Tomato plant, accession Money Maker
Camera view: bottom (45 deg); turntable rotation: 30 degrees
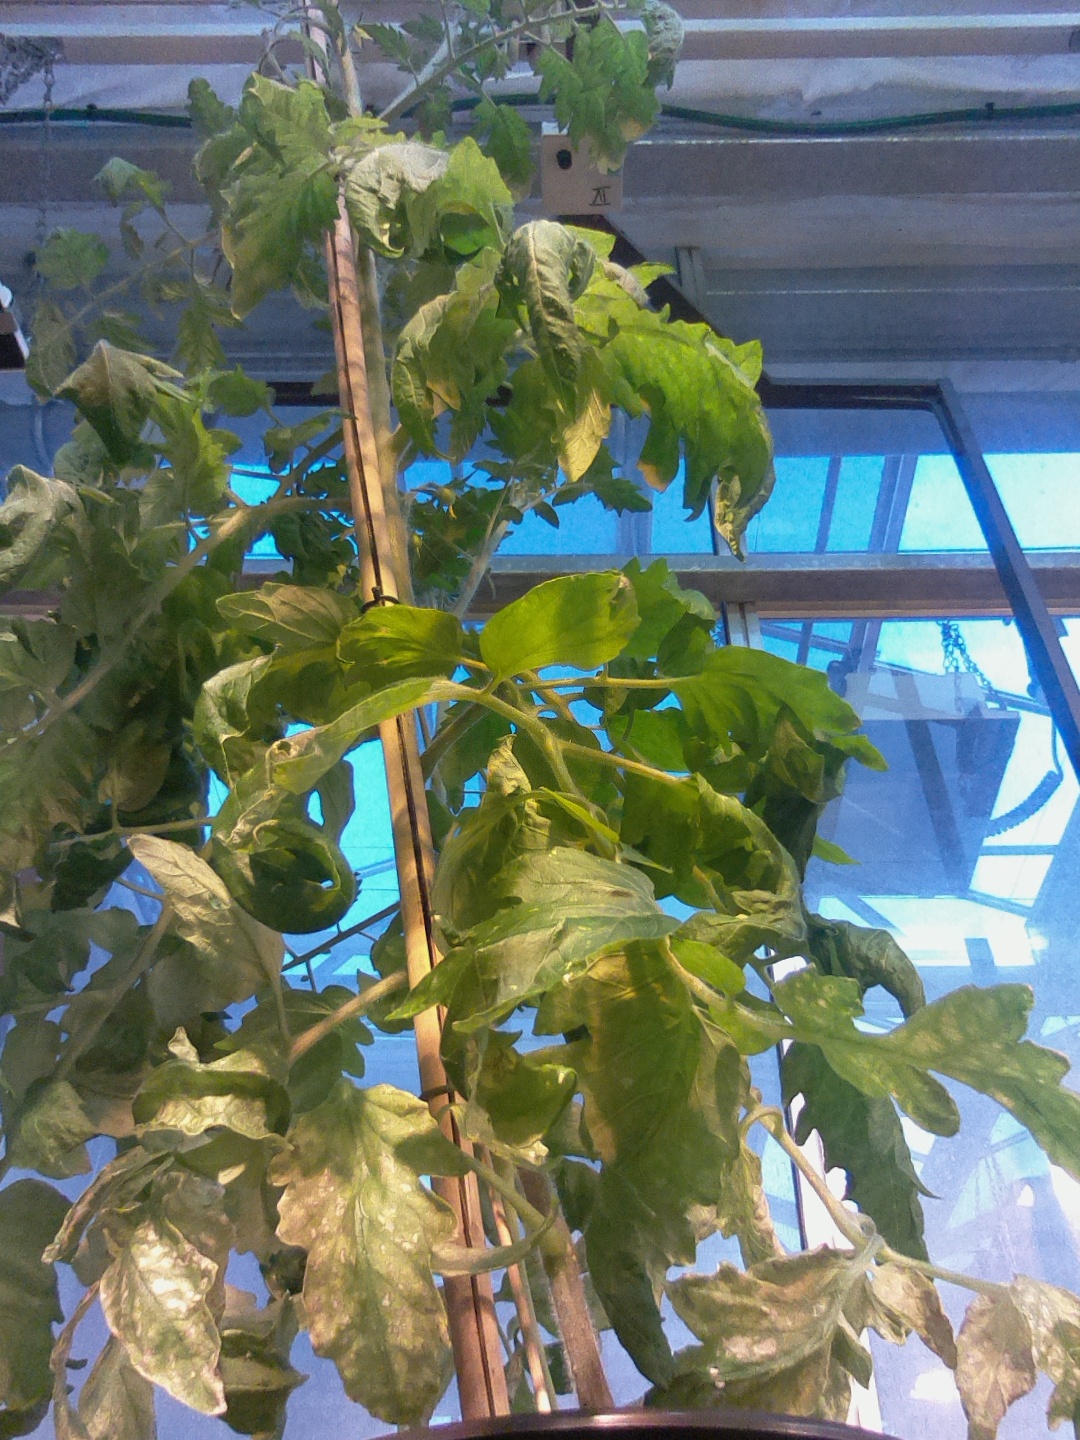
BBCH growth stage 67: Full flowering, 70%-80% of flowers open, more petals falling